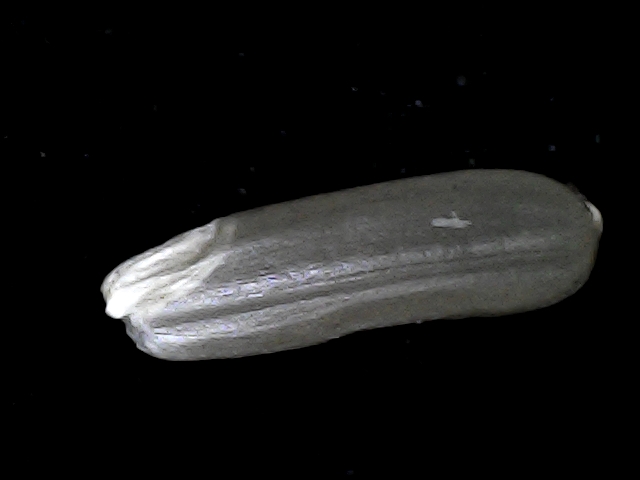
Rice variety: BD70